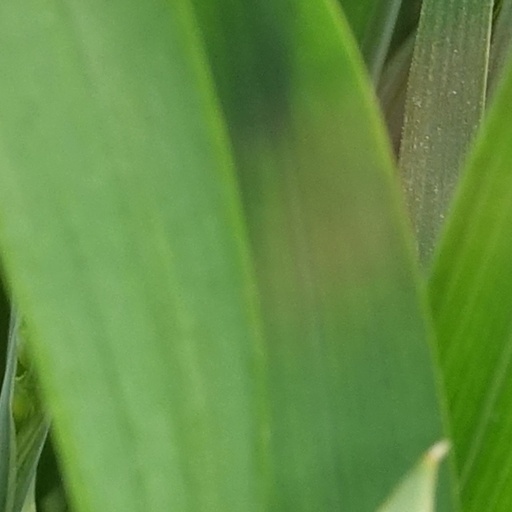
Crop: wheat